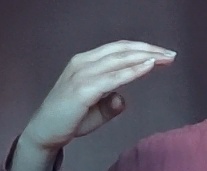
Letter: jeem